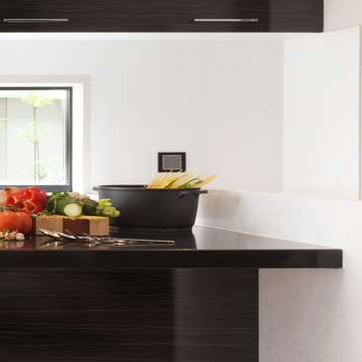
Material: food